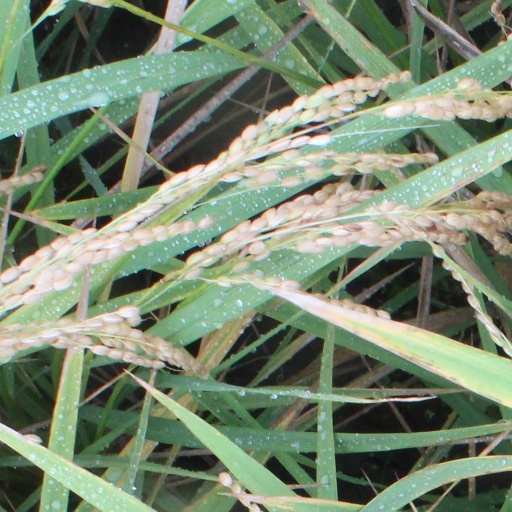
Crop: rice